Mare Island

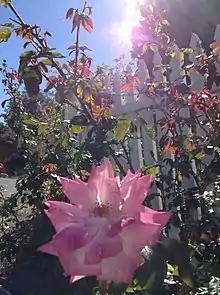
A flower along the fence of the Mare Island Cemetery

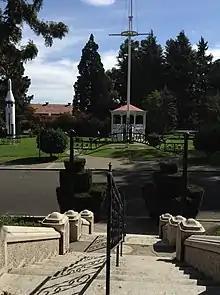
Looking down the steps across the street from Alden Park

On November 6, 1850, two months after California was admitted to statehood, President Fillmore reserved Mare Island for government use.